List of filmography and awards of Cecilia Suárez

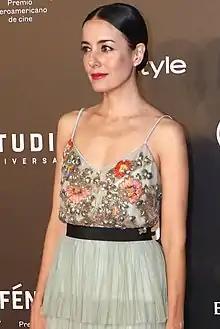
Suárez attending the 2017 Fénix Awards

Cecilia Suárez is a Mexican actress. She has starred in over 60 films and television shows since 1997, being nominated for her acting on 15 occasions. She has received two lifetime achievement awards for her film and TV career: one in Mexico and one in Spain; in Mexico she was the first woman to receive such an award.